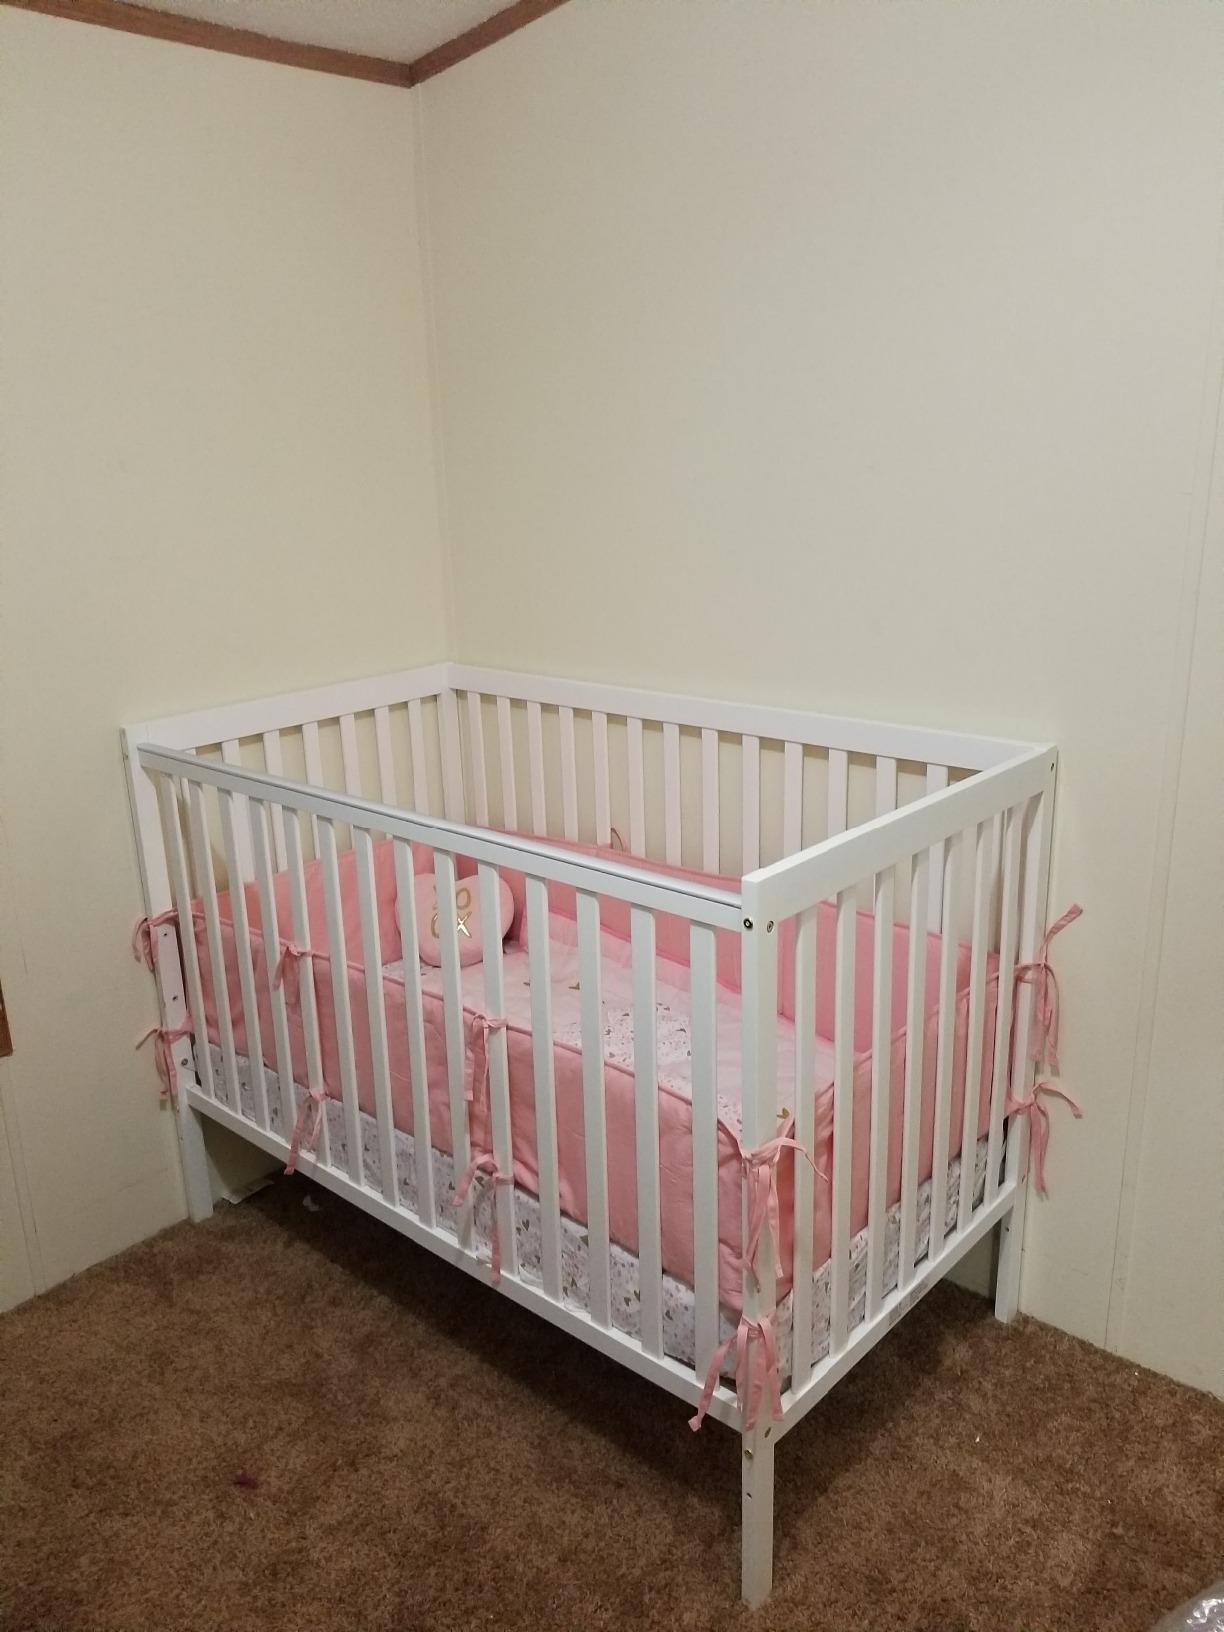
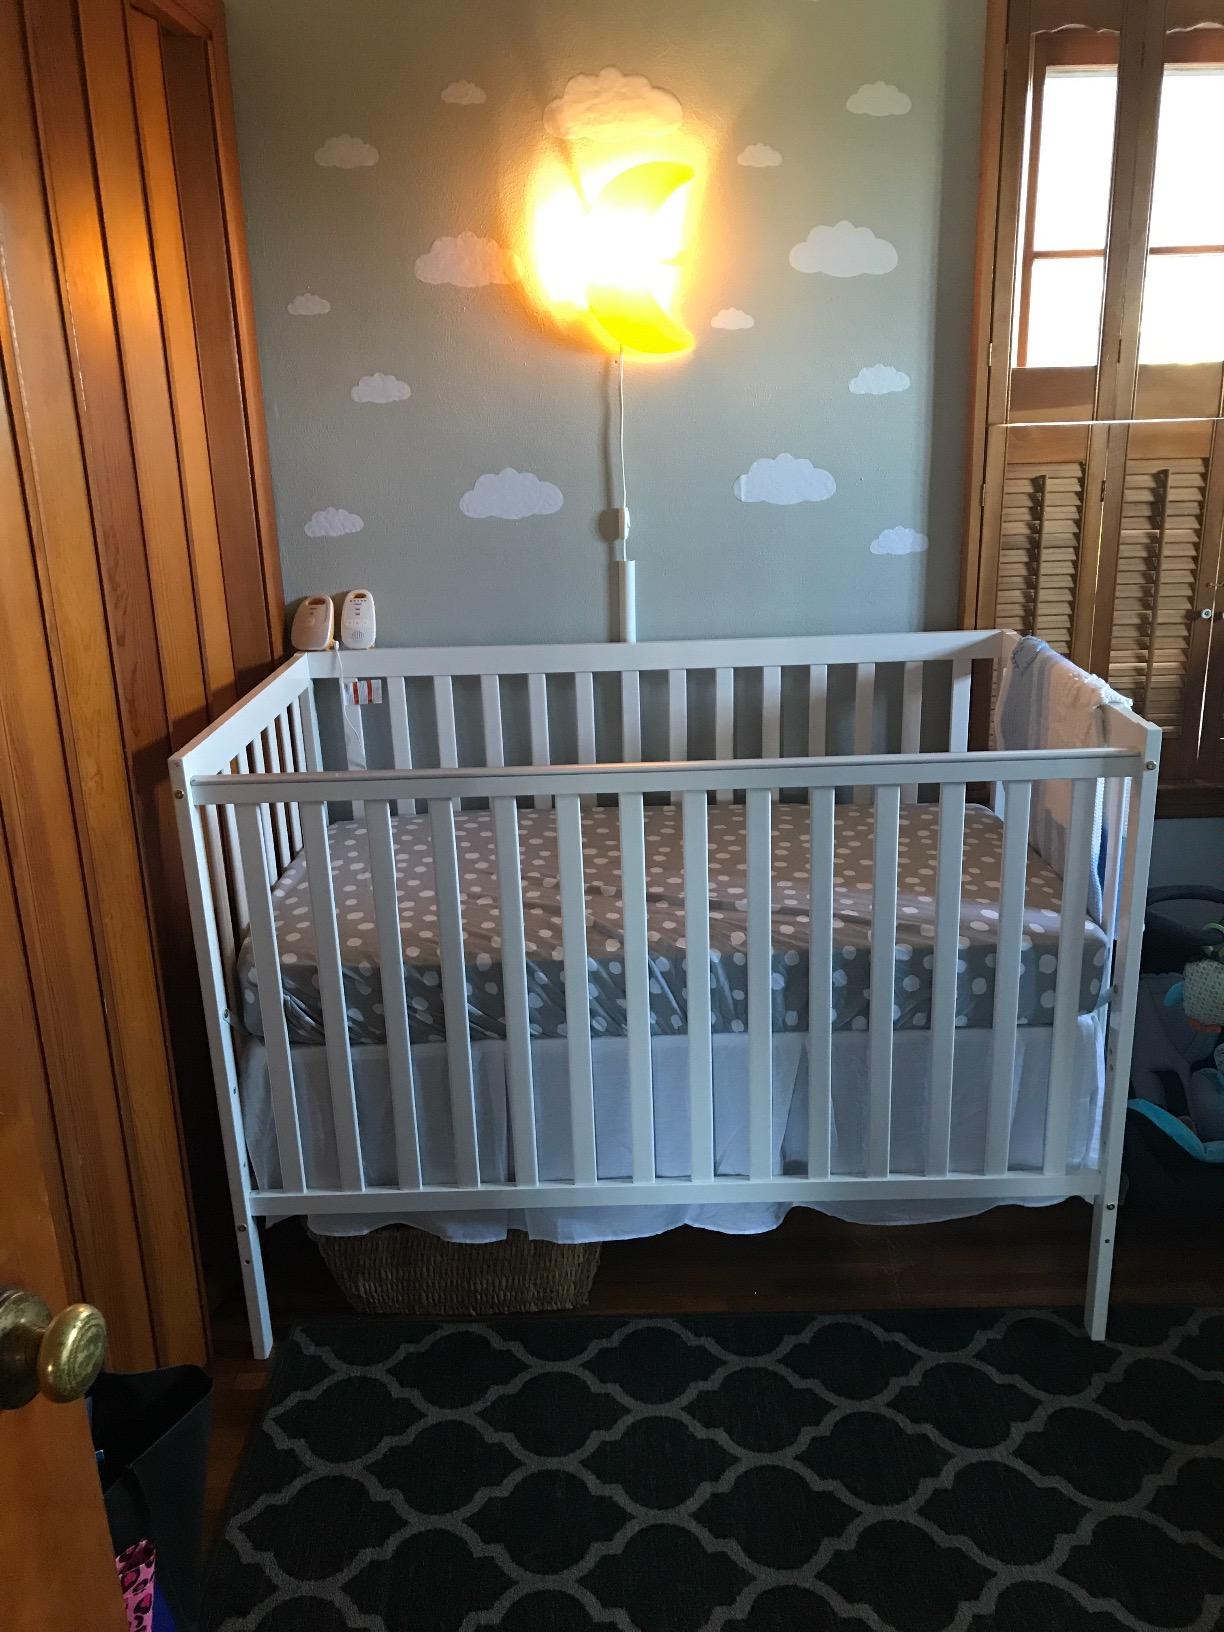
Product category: products_crib
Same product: yes